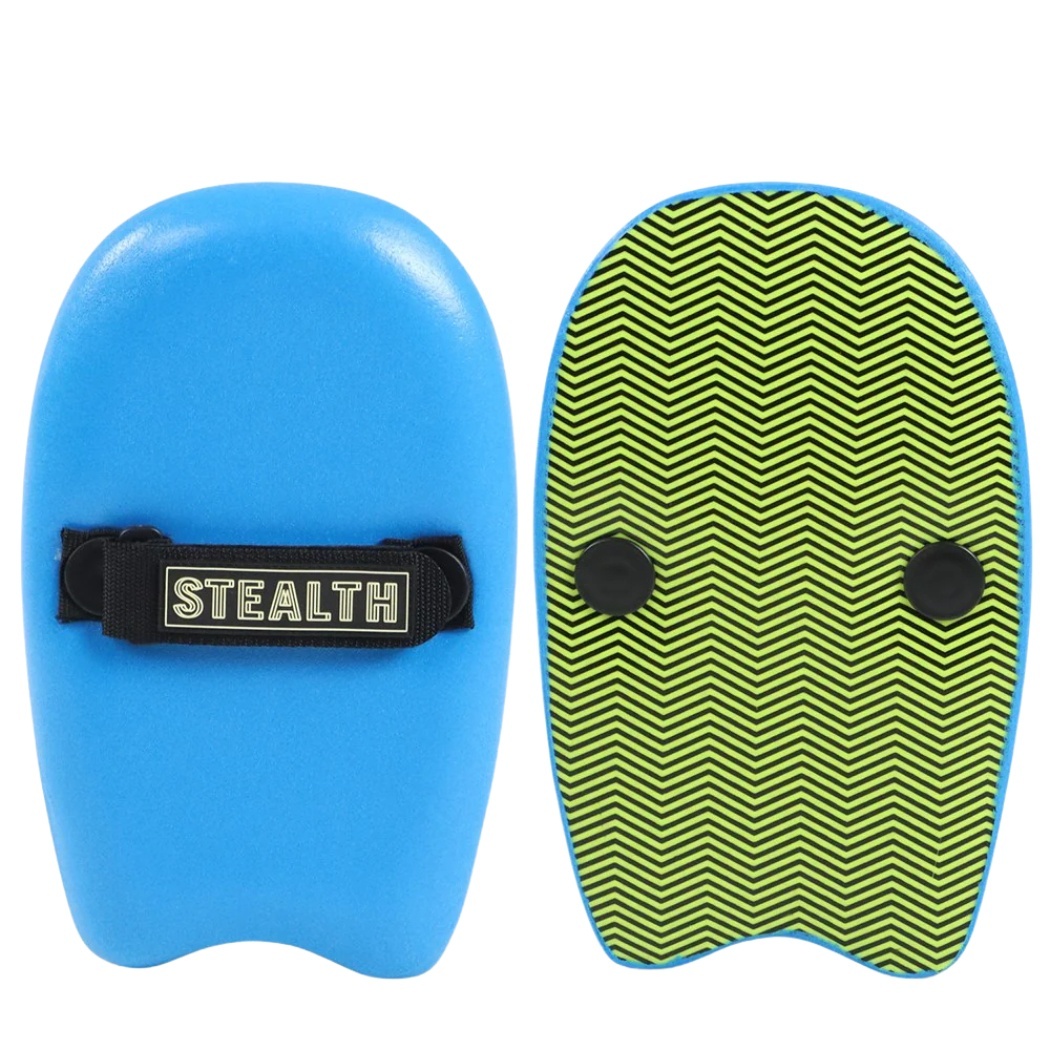
Stealth Plugga Handboard
The Stealth Plugga Handboard is a body surfing handboard. Boost your bodysurfing fun, the ultimate handplane to enhance your wave riding experience! This compact and efficient tool is a must-have addition to your summer gear, ideal for catching waves when they’re small and the weather is warm. Easily storable in your car or boardbag, you will always prepared for a thrilling shorebreak session. Constructed with a waterproof EPS core and reinforced with mesh for added stiffness, it features a velcro handstrap for a secure grip. Each model sports a vibrant Graphic Slick, adding a splash of style to your bodysurfing setup. Body surfing handboard Waterproof EPS Core Mesh for some extra stiffness Velcro hand strap to keep it firmly attached SKU CODE-STEALTHPLUGGA
Brand: STEALTH
Category: Sporting Goods > Outdoor Recreation > Boating & Water Sports > Surfing > Bodyboards